San Cristoforo, Siena

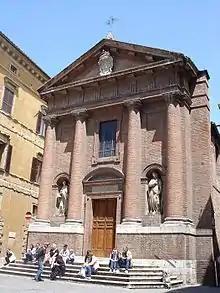
Facade

The original Romanesque style church with a Latin Cross layout was initially constructed in the 11th to 12th-century. Traces of Romanesque columns remain in the adjacent small cloister.